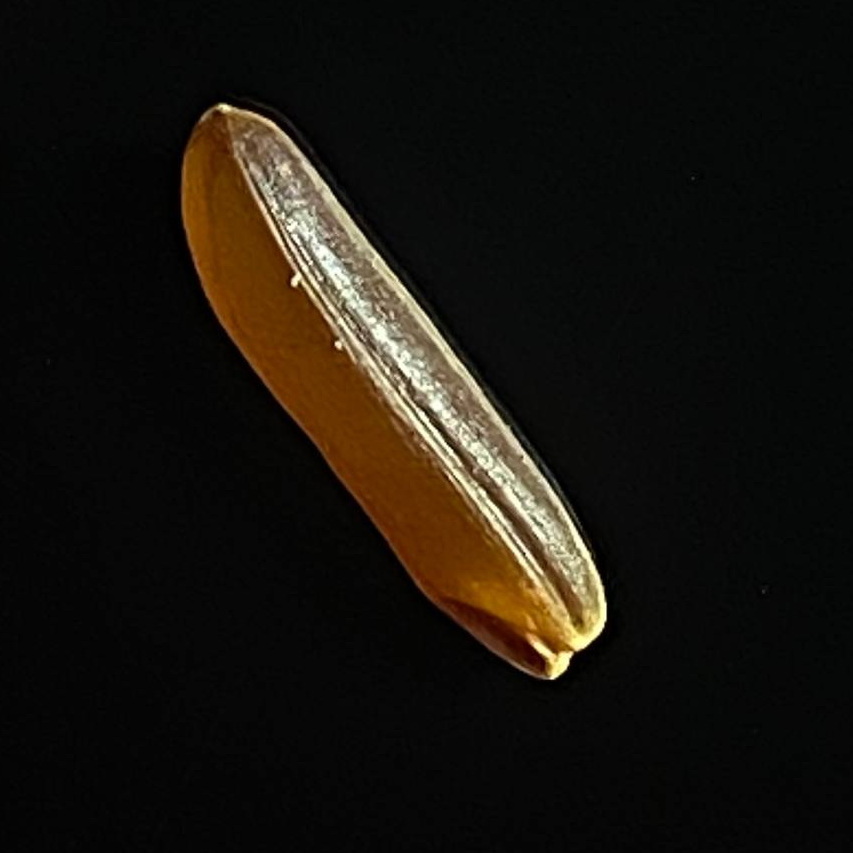
Rice variety: Red_Cargo